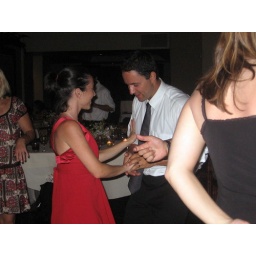
Girl in red dress dancing